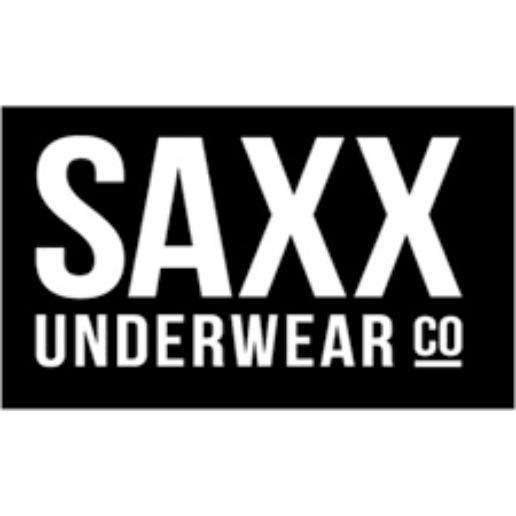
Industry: Clothes